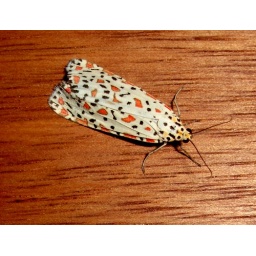
Some moth on my table in Brisbane